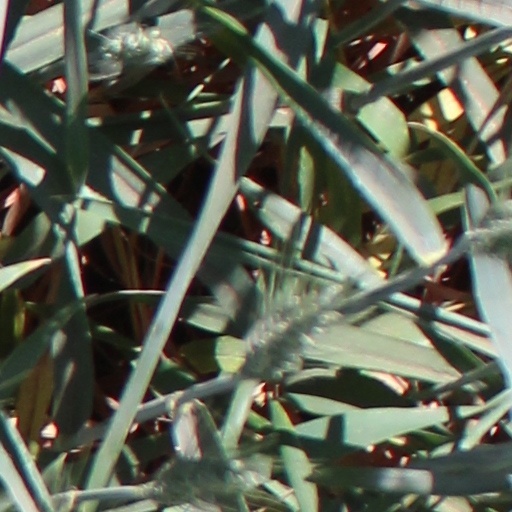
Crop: wheat